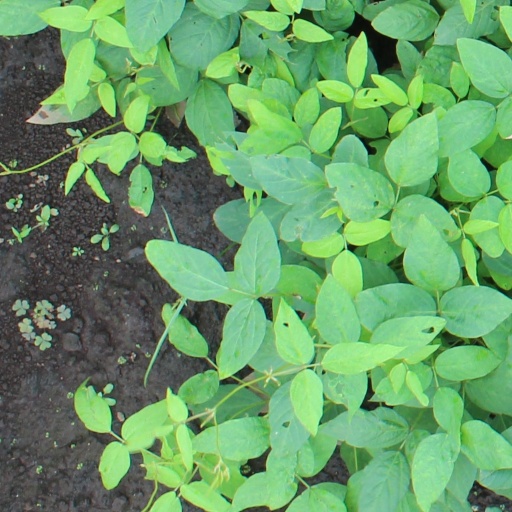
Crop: soybean